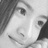
Emotion: happy